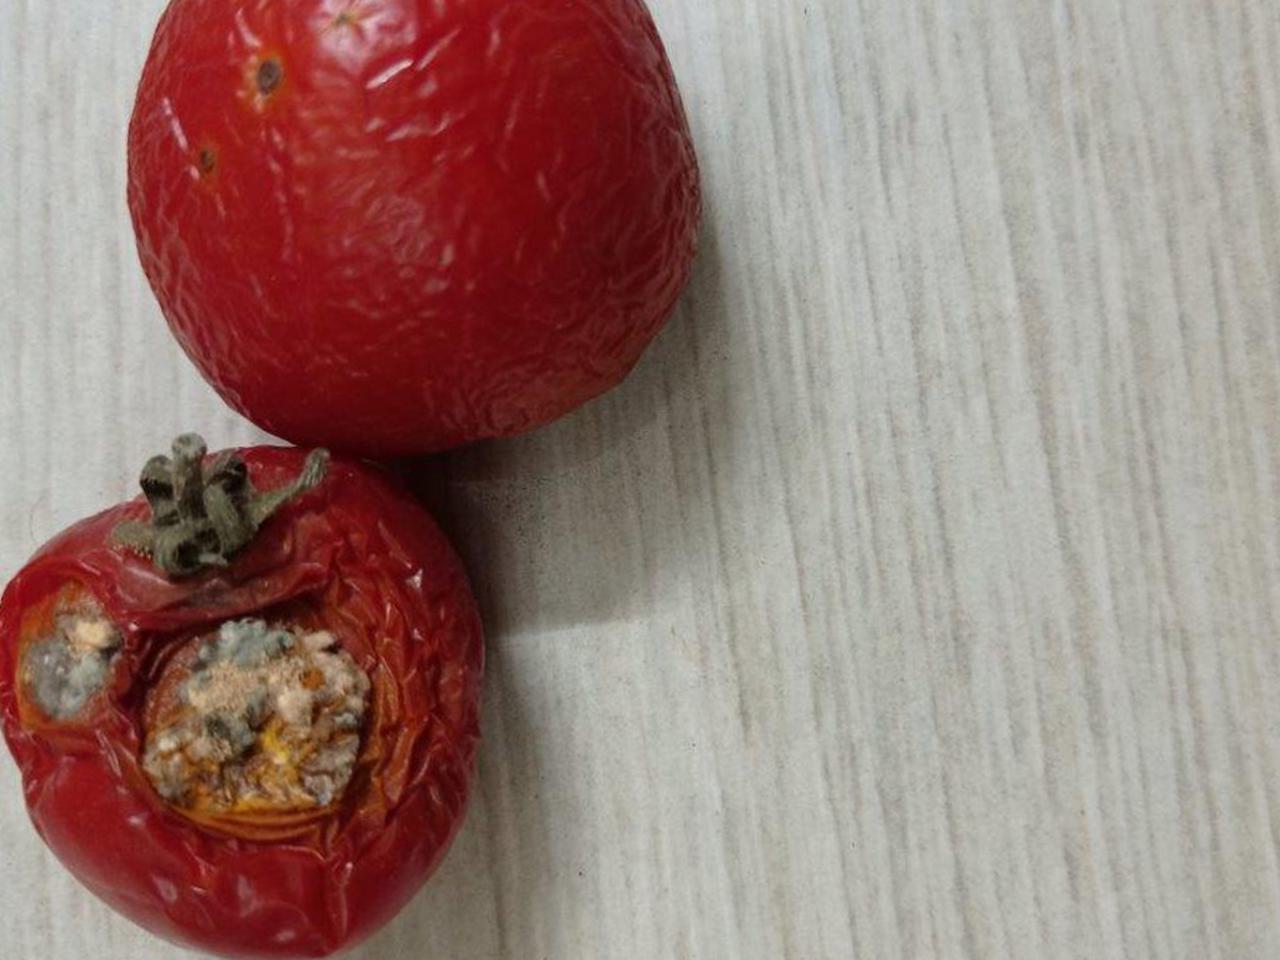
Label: Rotten